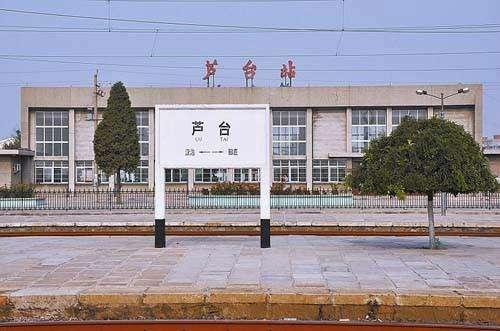
地标名称：芦台站
所在城市：天津市·宁河区